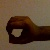
The image shows a hand gesture representing the number 0 in Indian Sign Language.